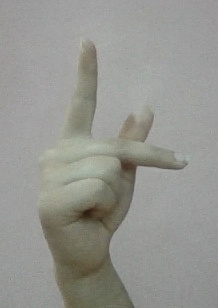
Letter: dha